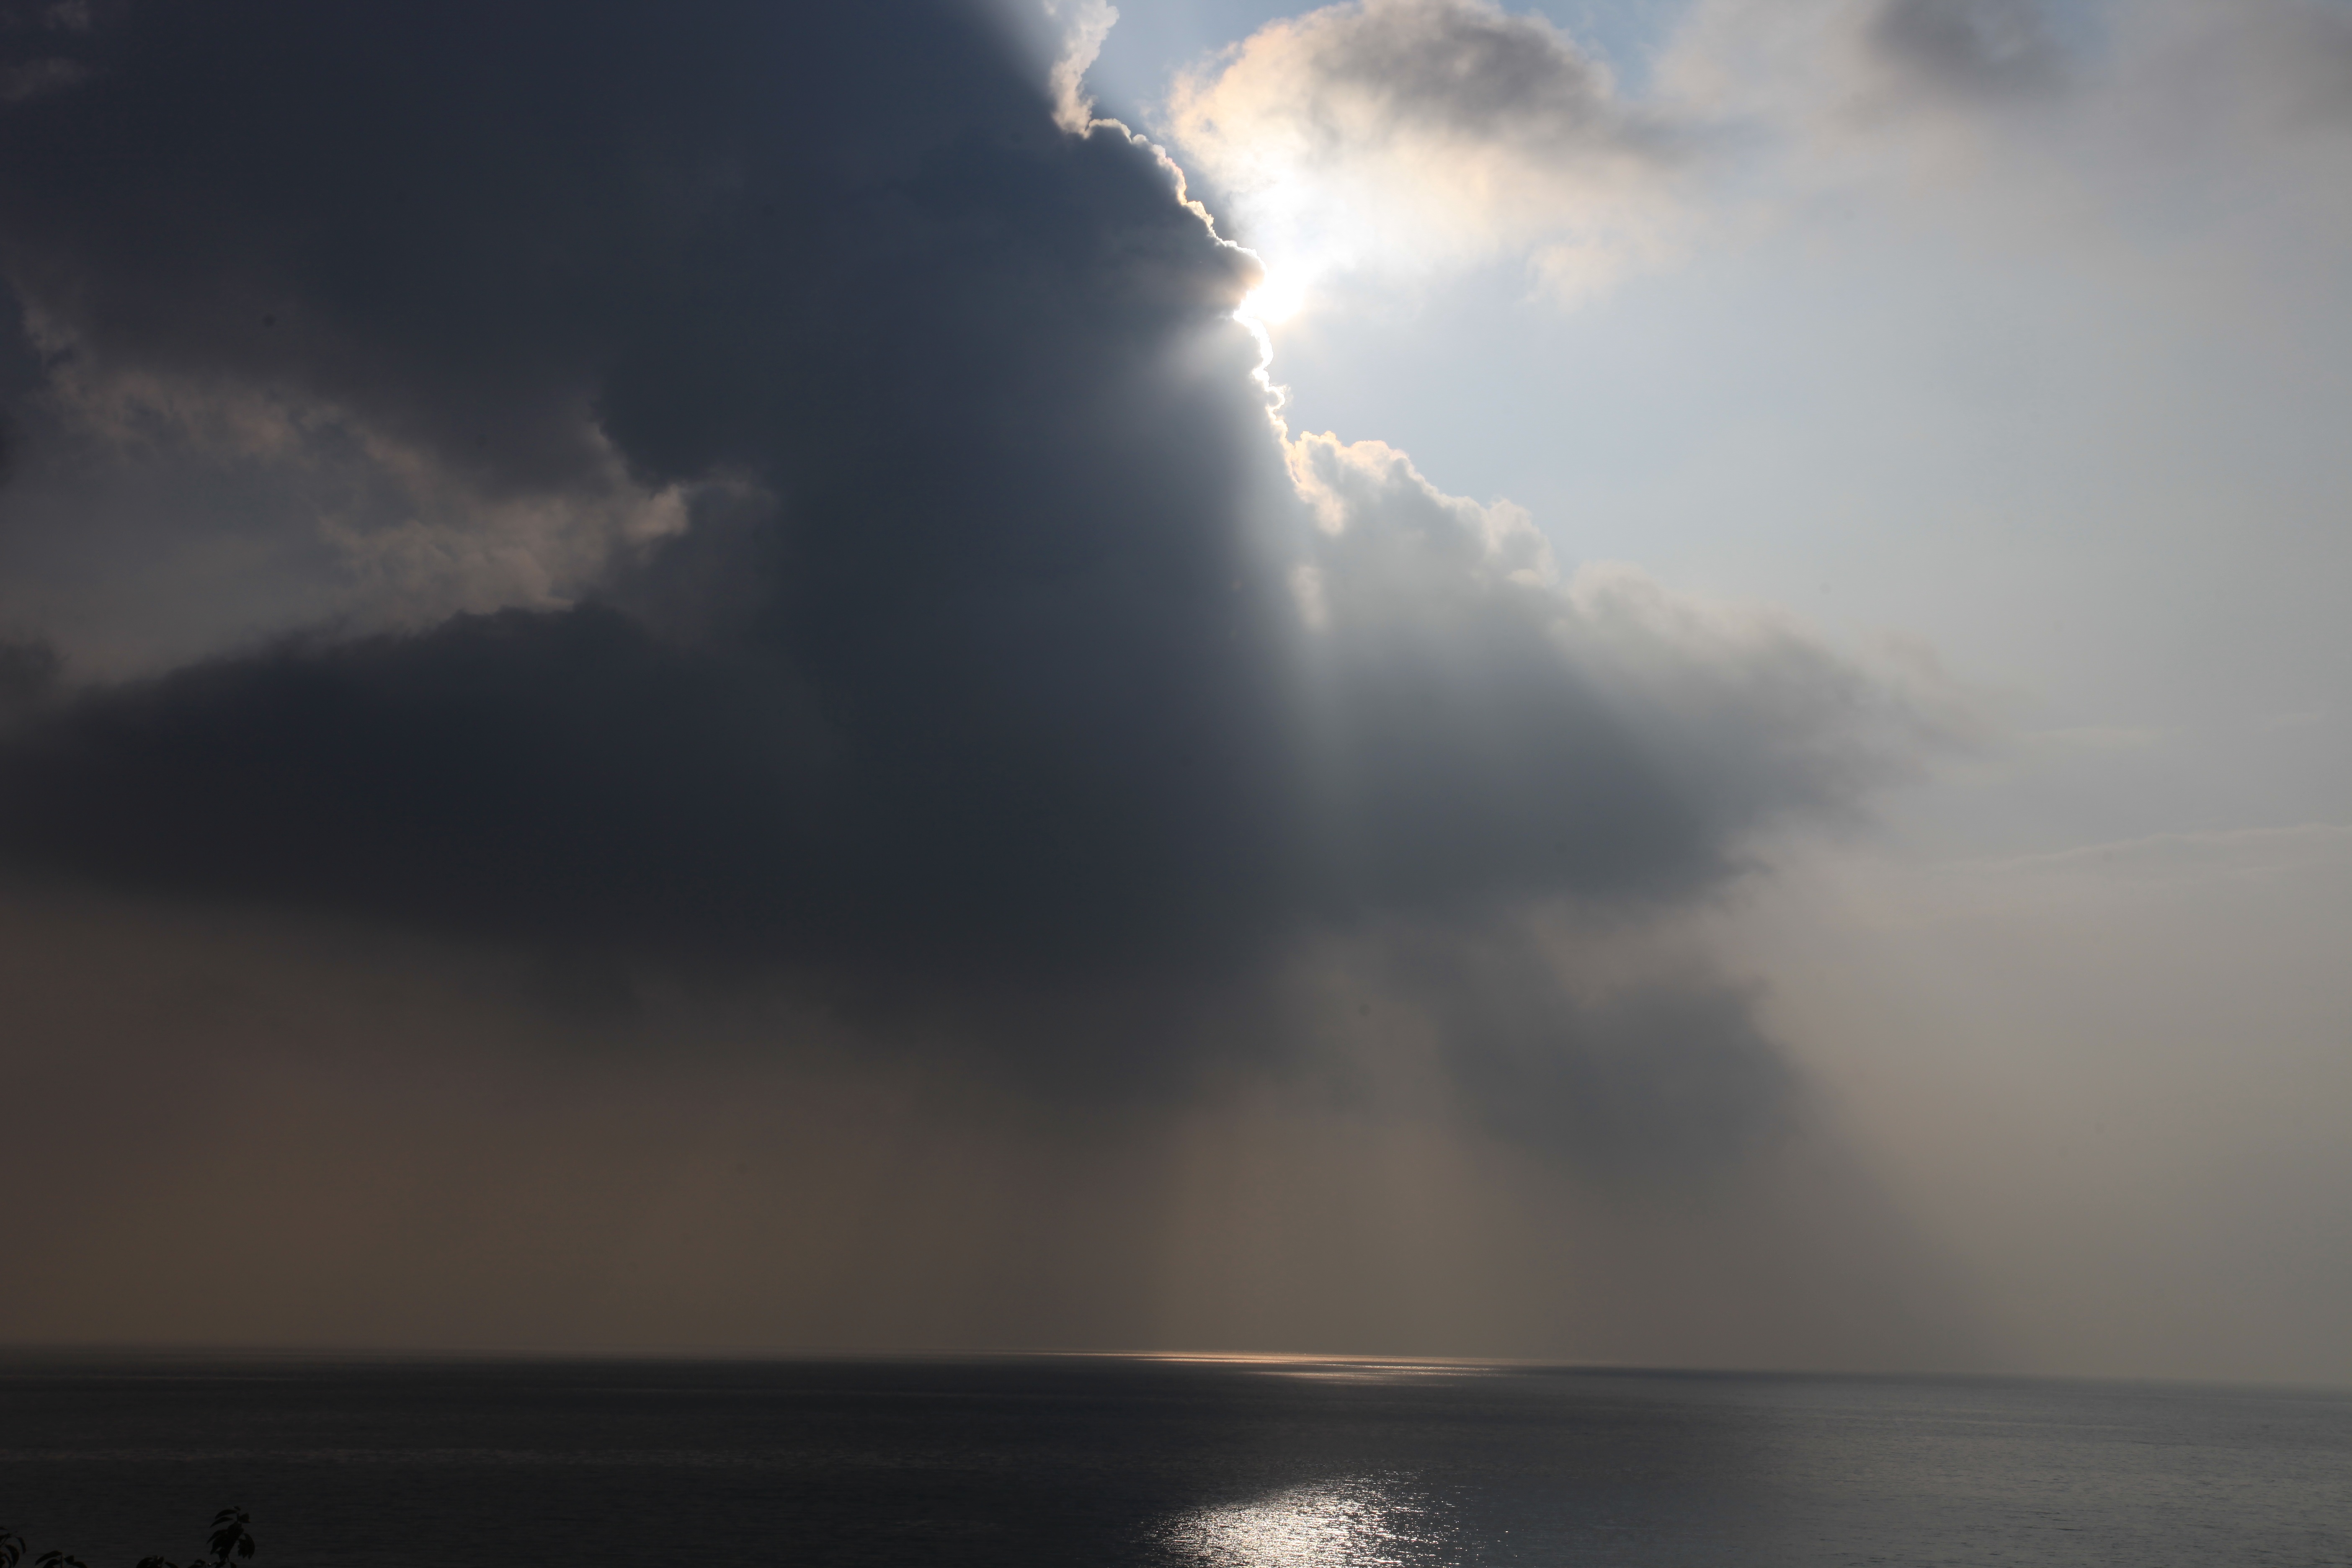
sea, horizon, cloud, sky, sunshine, sun, sunrise, mist, sunlight, morning, dawn, atmosphere, dusk, weather, blue sky, meteorological phenomenon, atmospheric phenomenon, atmosphere of earth